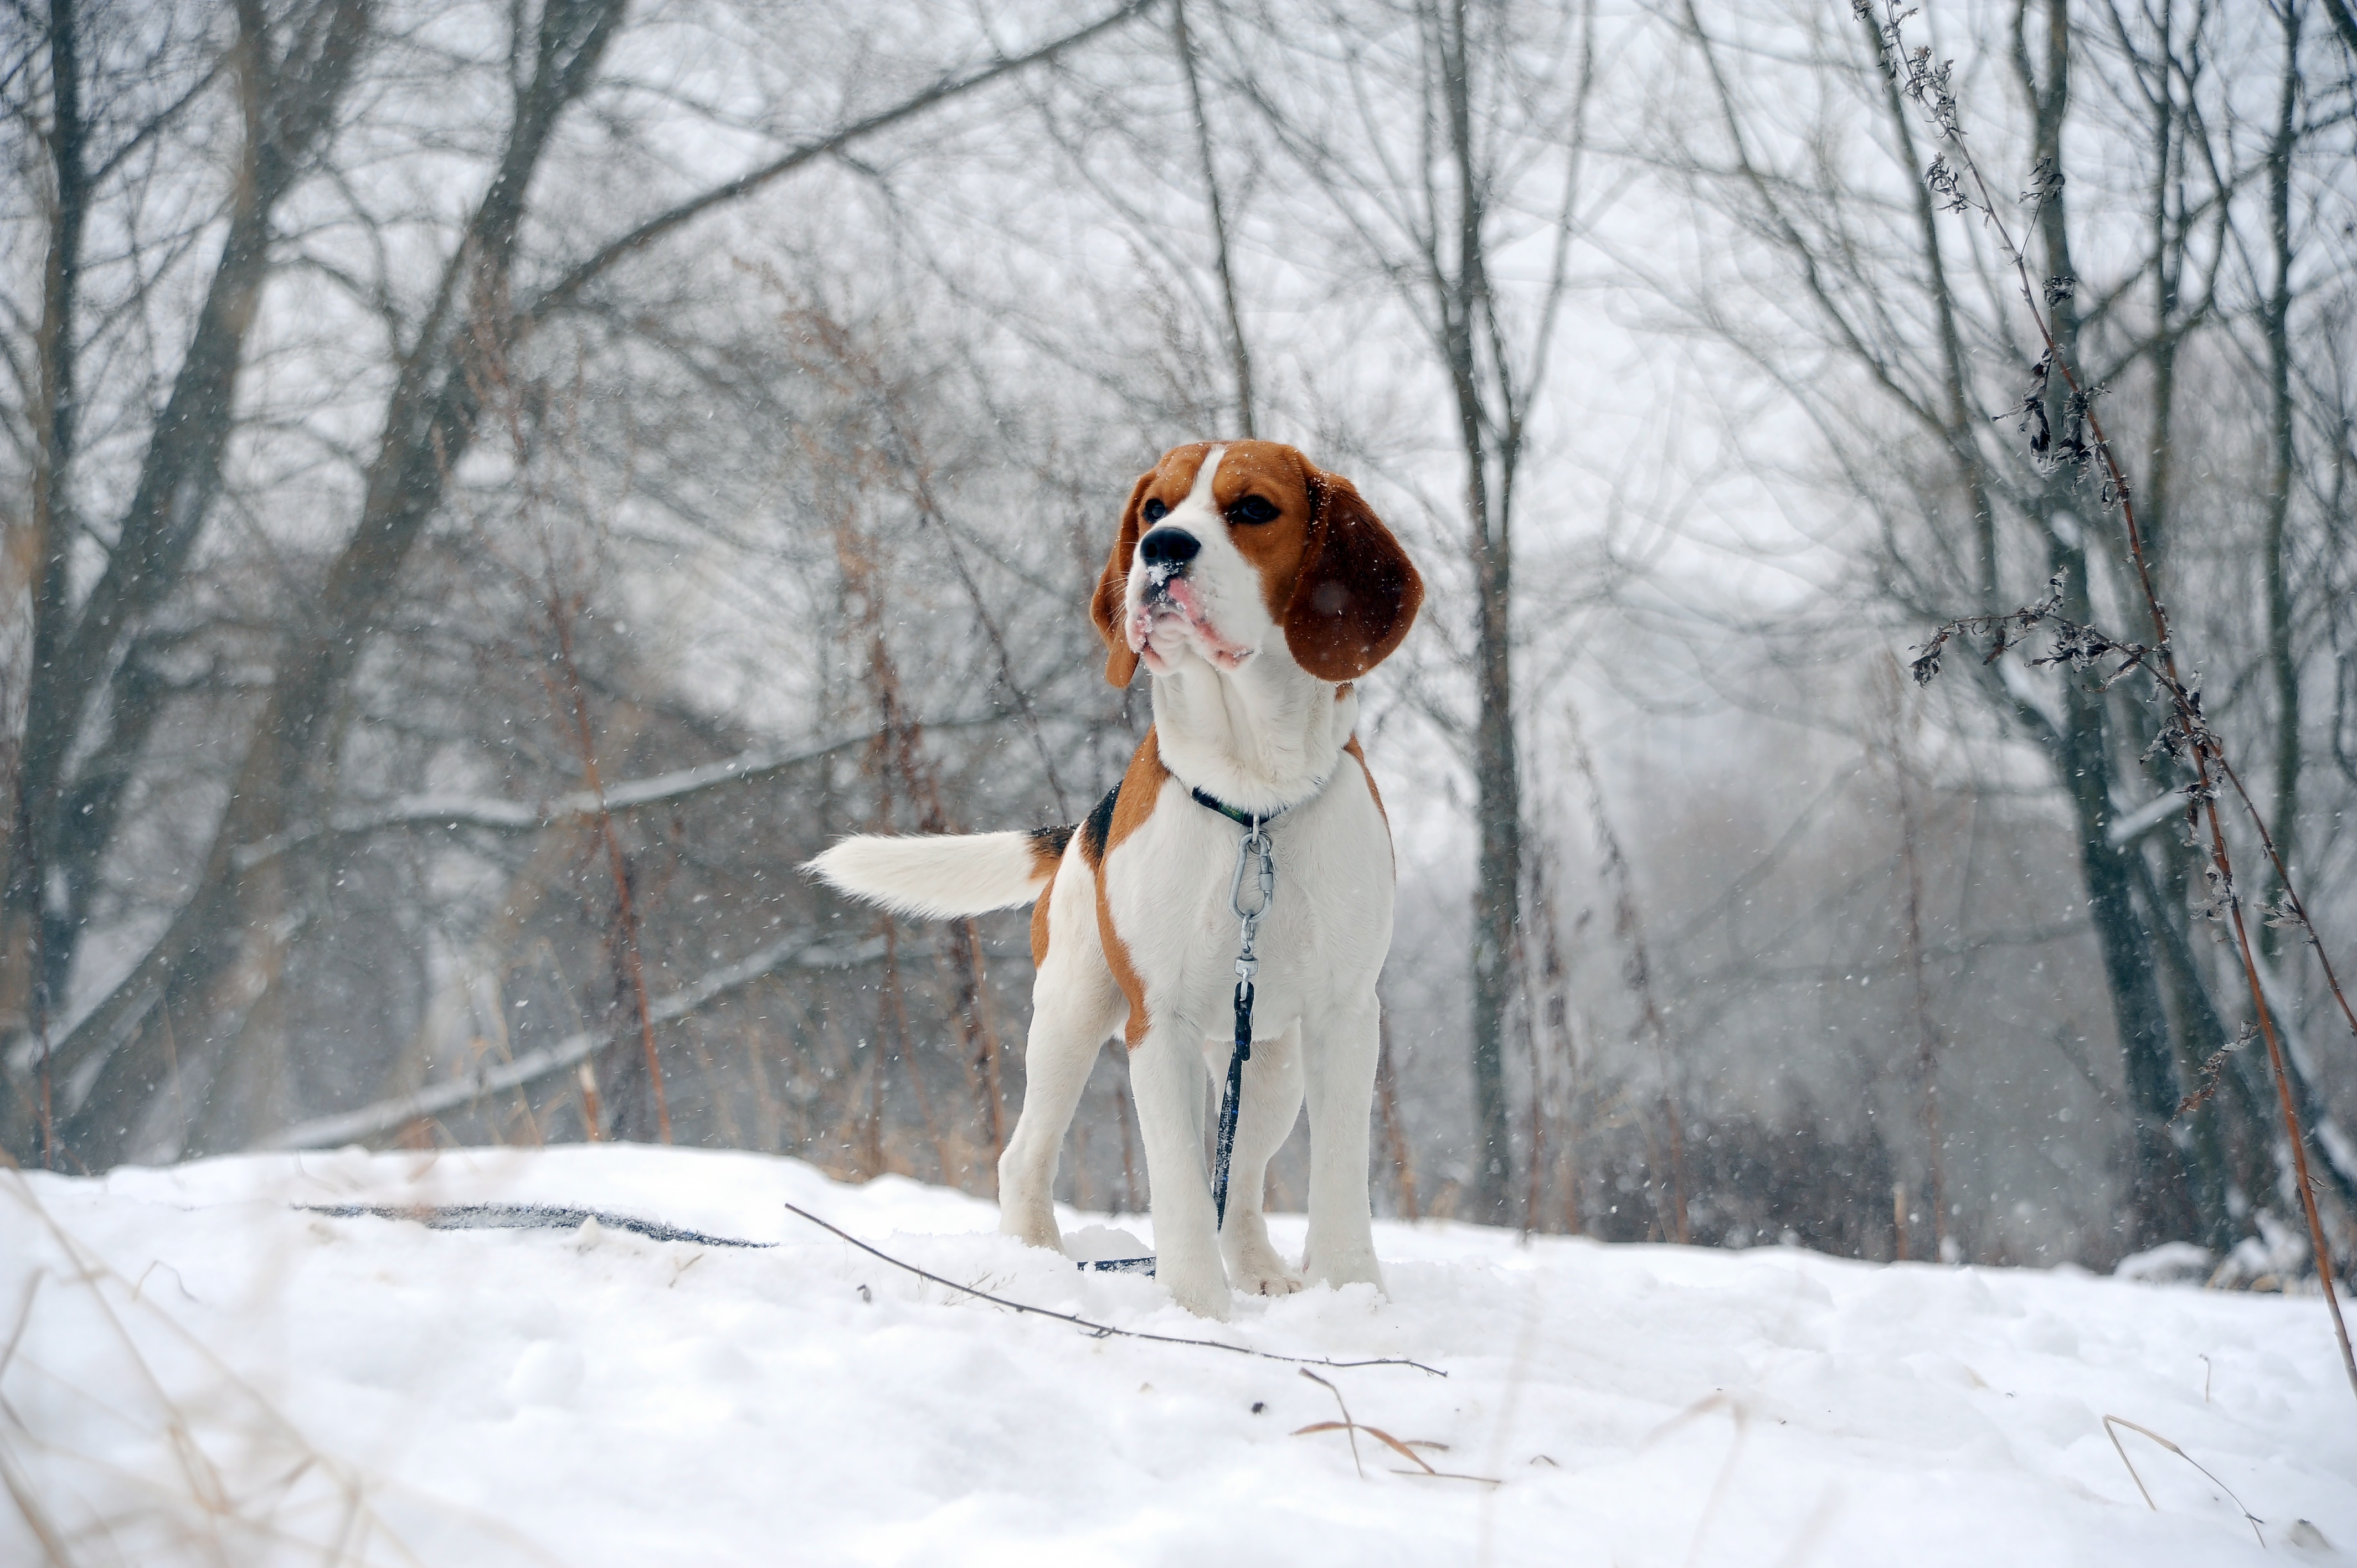
snow, winter, dog, weather, season, dog like mammal